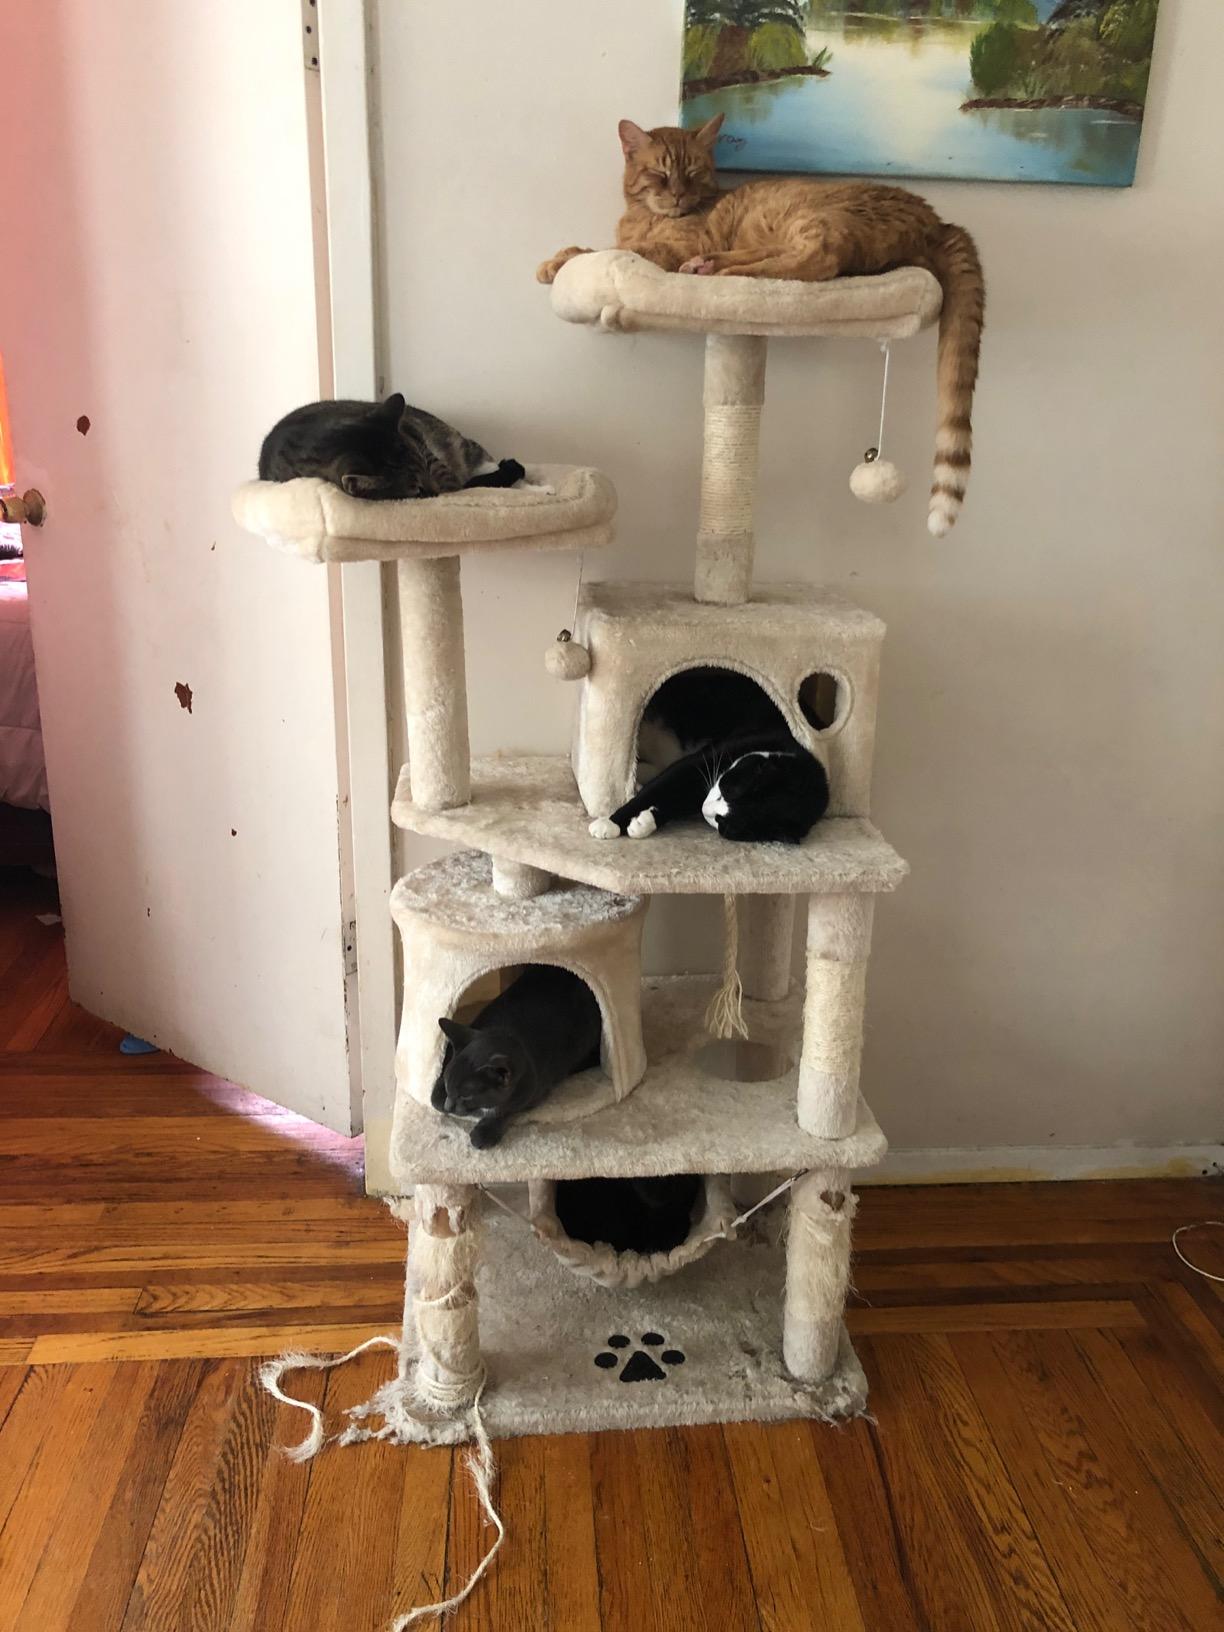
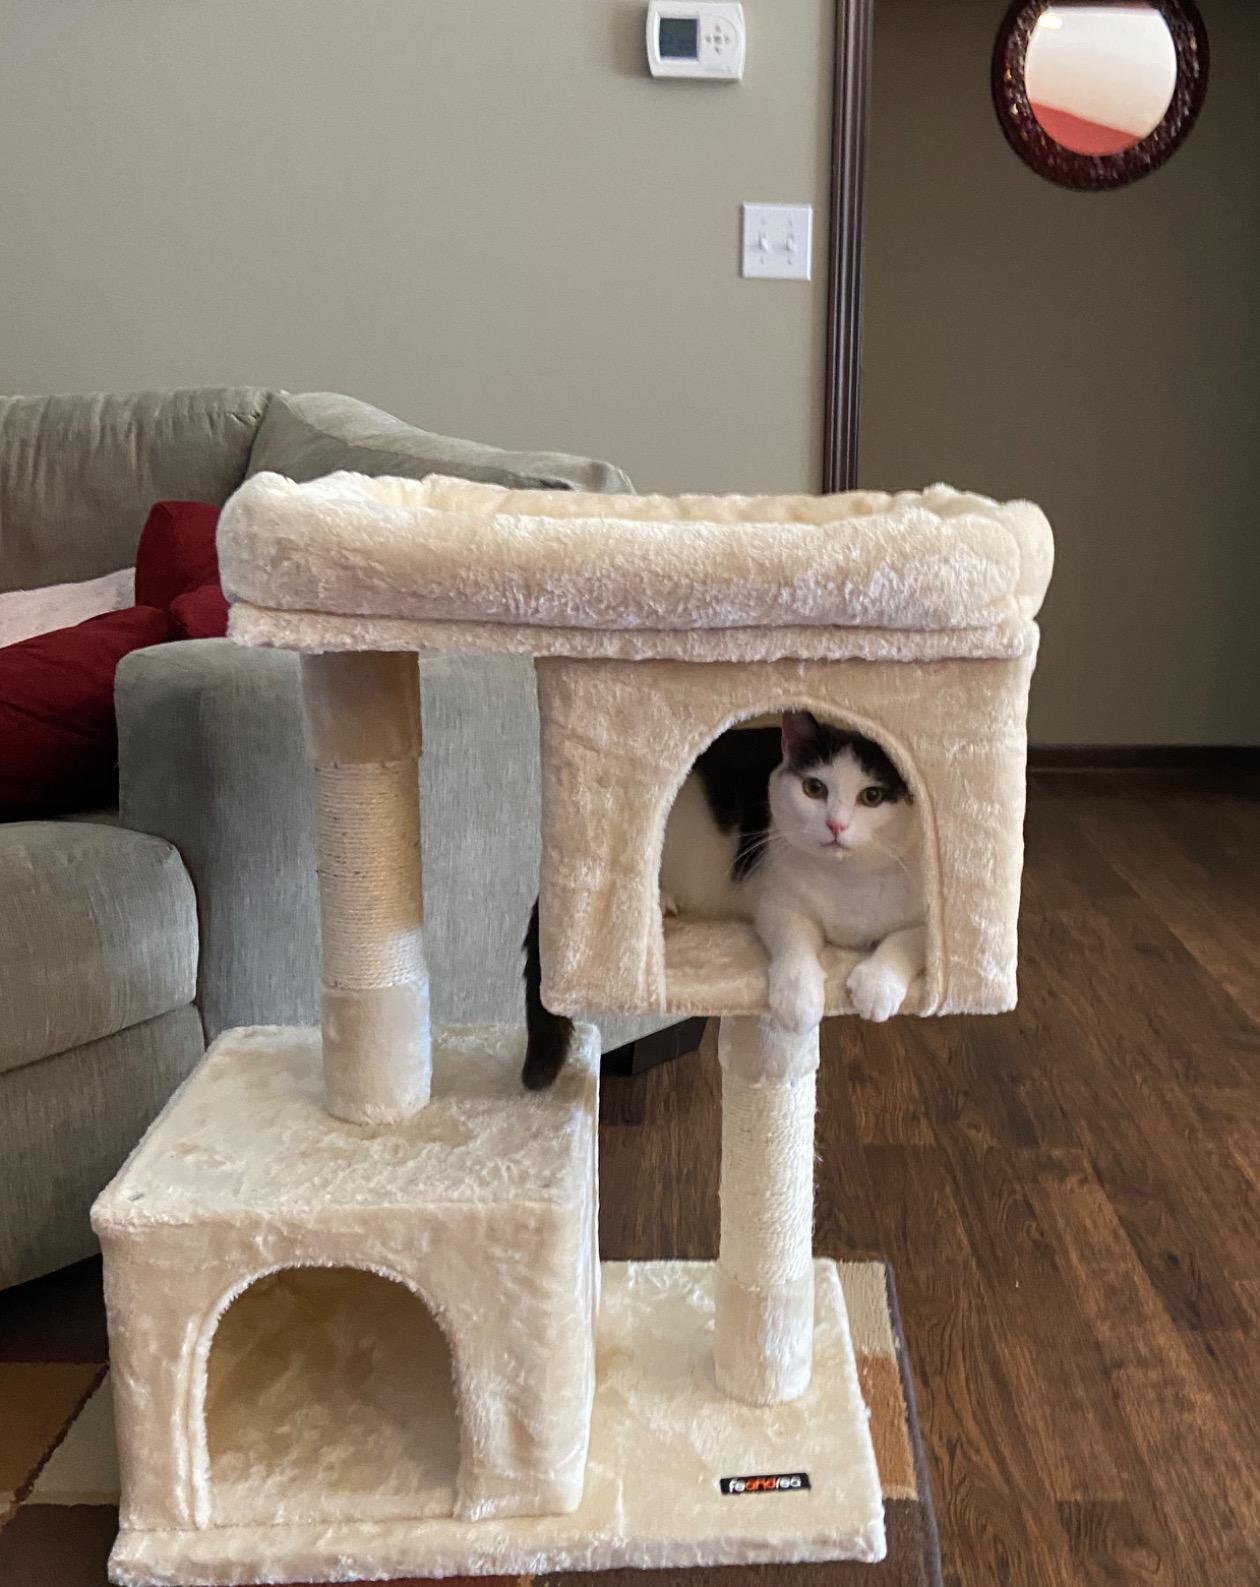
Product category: items_cat tree
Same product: no